Puerto Rican boa

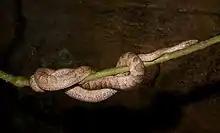
Puerto Rican boa

It is found in wooded and rocky places in the foothills. It is more common in the northwest and in the karst regions which are found along the northern coast of the island.